The Creation of the Violin

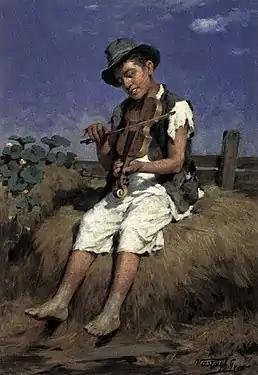
"Hegedűs Cigány Fiú" (Gypsy Boy Fiddler) by György Vastagh

"The Creation of the Violin" is a Transylvanian/South Hungarian Roma (gypsy) fairy tale.